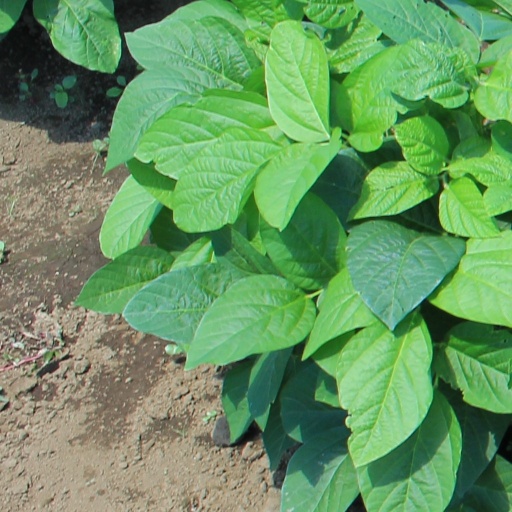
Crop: soybean